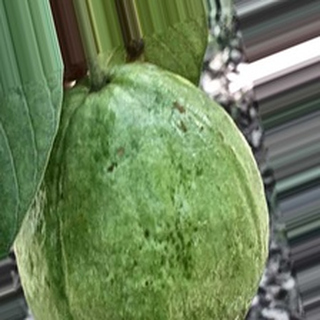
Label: healthy_guava